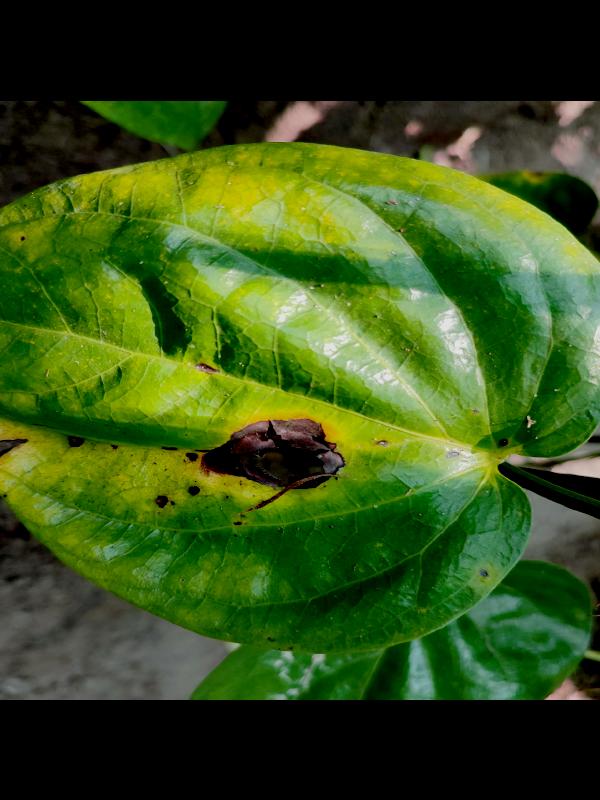
Label: Bacterial_Leaf_Disease